Logistic map

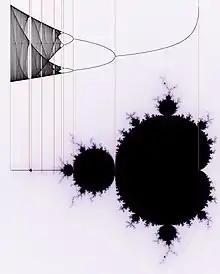
Correspondence between the orbit diagram of a variation of the logistic map (top) and the Mandelbrot set (bottom)

A common and simple way to know whether a fixed point is asymptotically stable is to take the derivative of the map f. This derivative is expressed as formula_40,